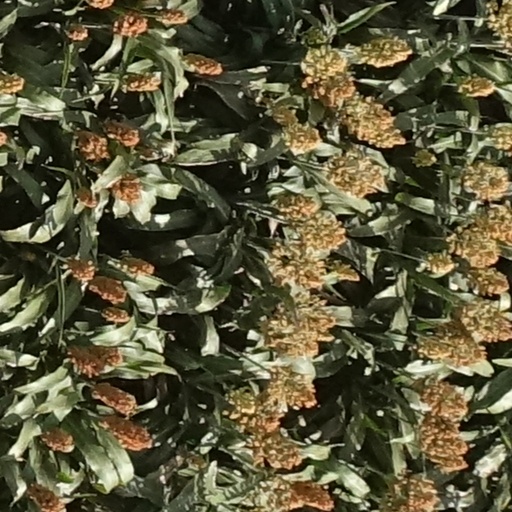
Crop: sorghum